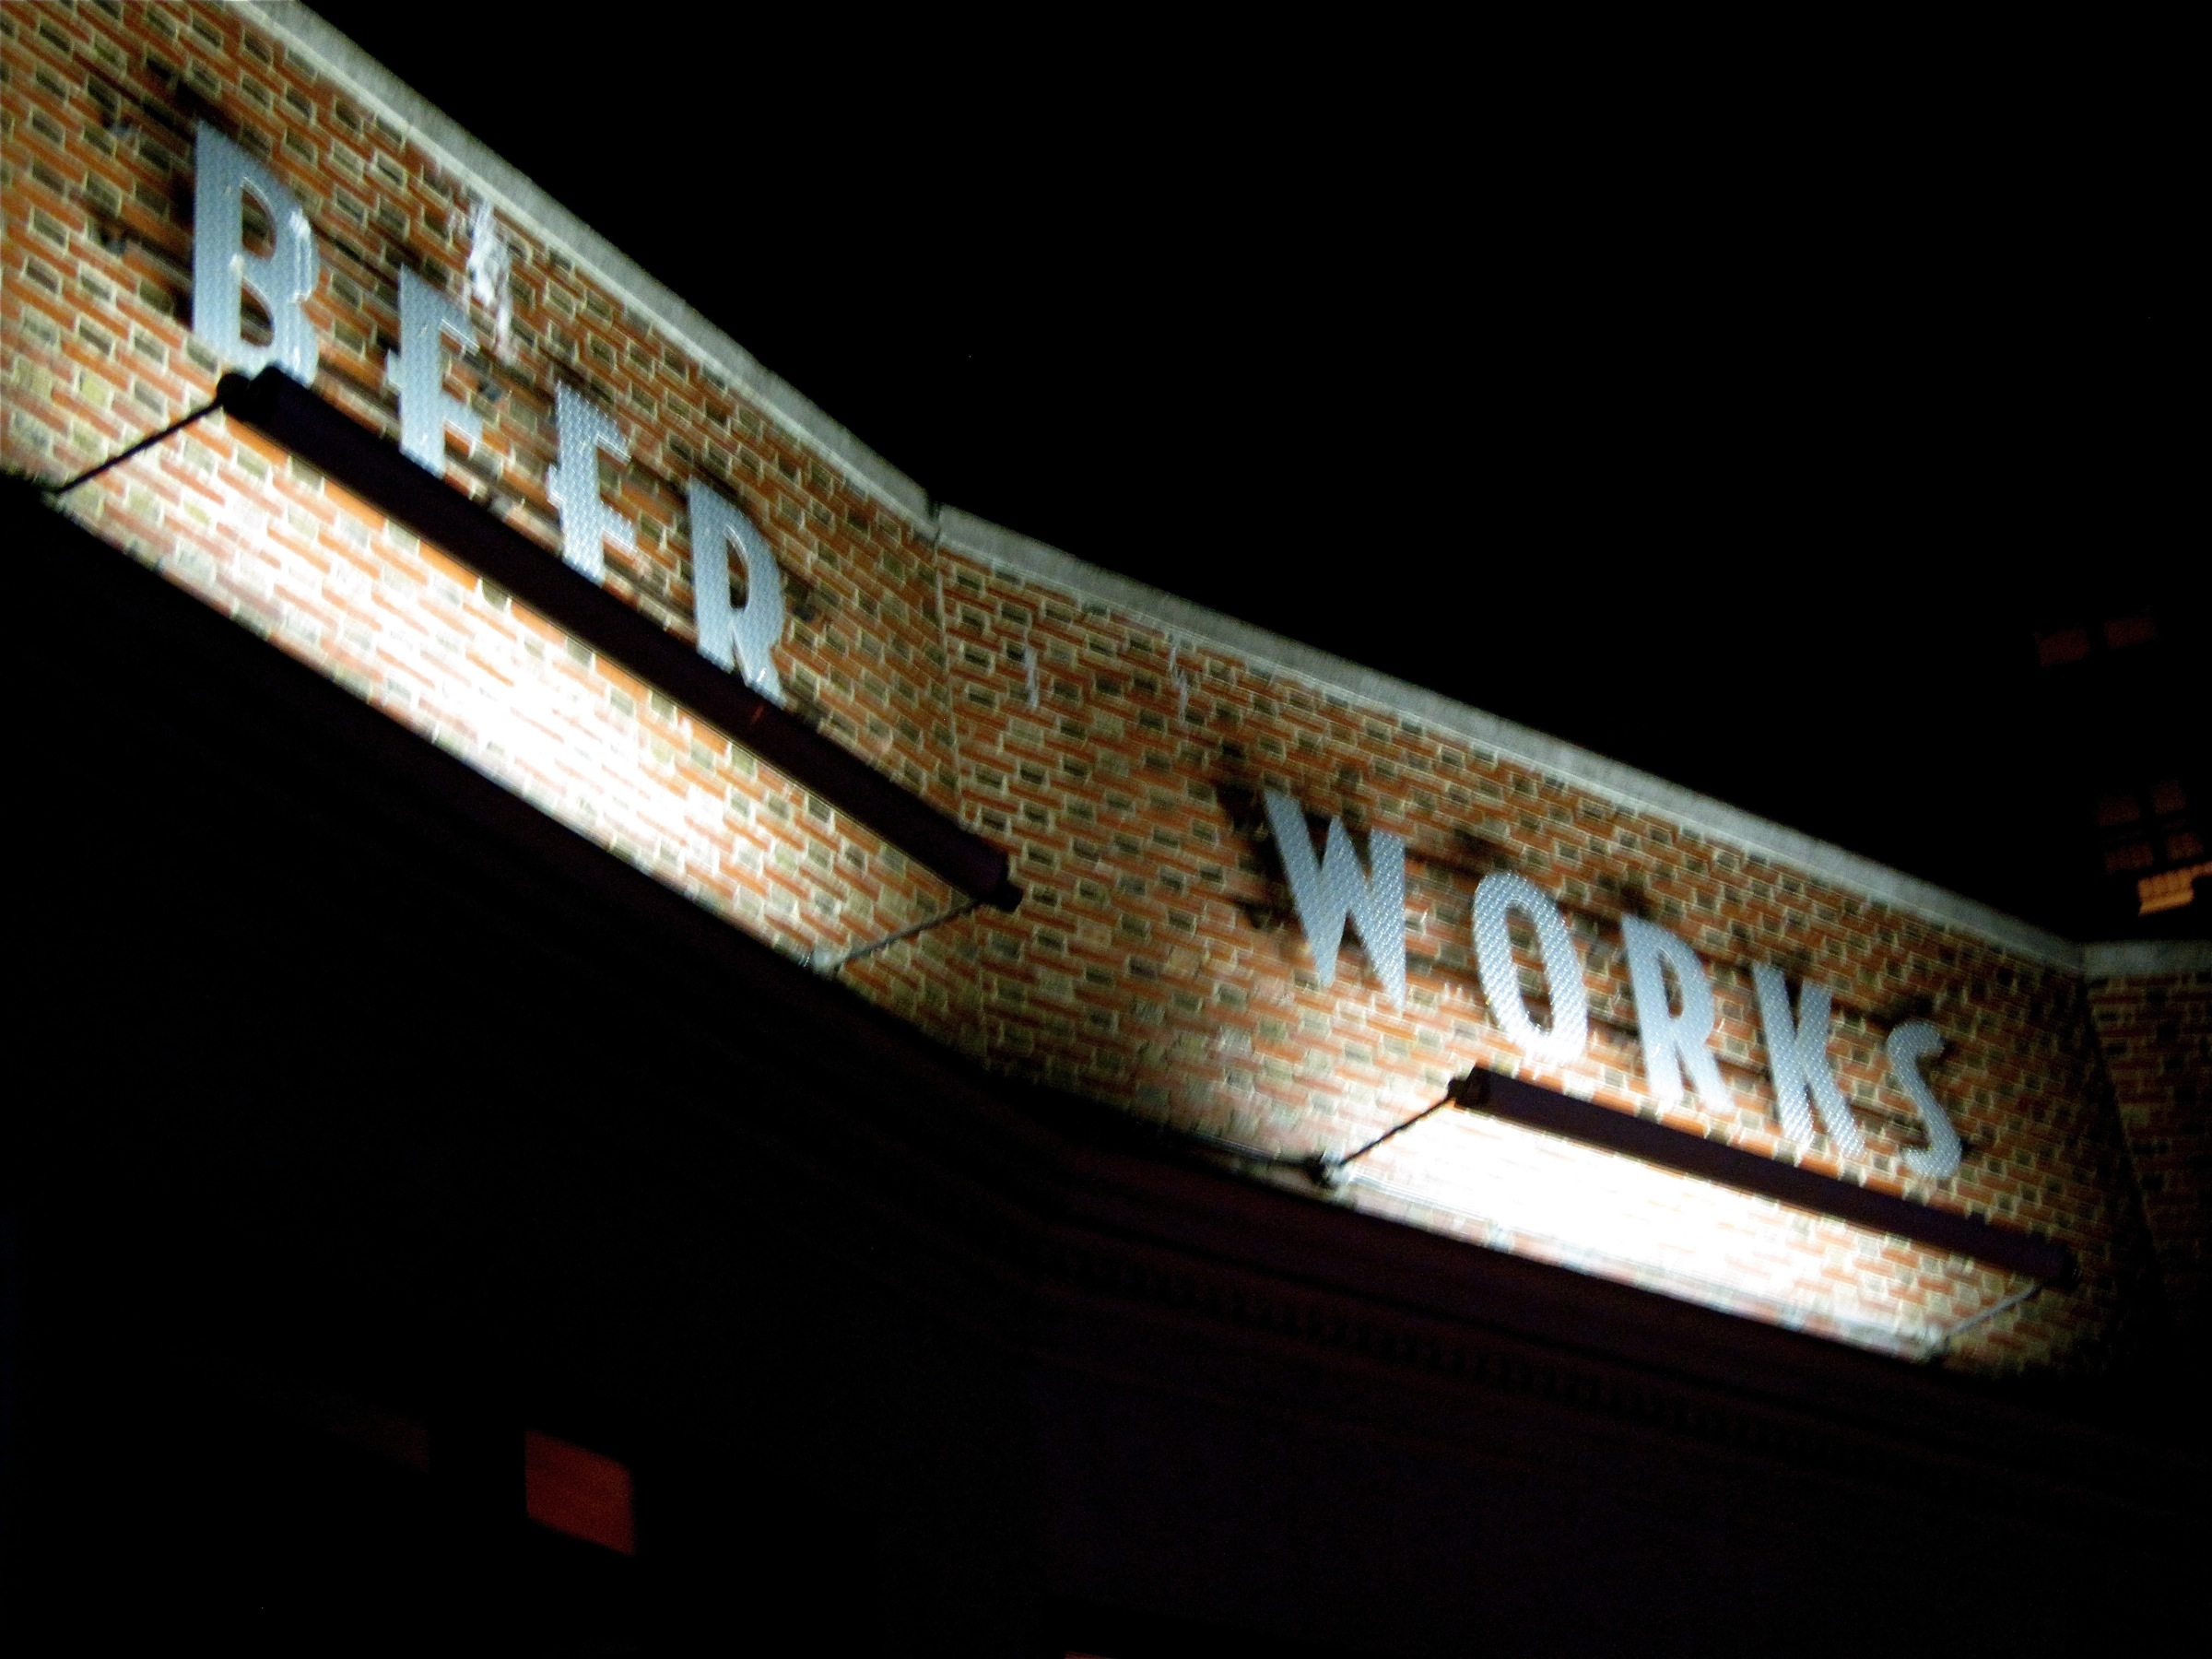
light, night, darkness, lighting, beer, salem